Anton Faistauer

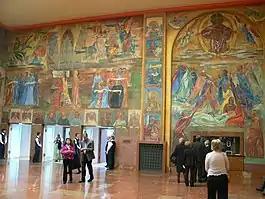
Foyer at the Salzburg Festspielhaus

Nevertheless, he was forced to do military service from 1916 to 1918 with the k.u.k.-Infanterieregiment Nr. 59; although he served unarmed, due to "unsuitability". After July 1917, he was stationed at the Heeresgeschichtliches Museum "for special purposes", where he helped organize war art exhibitions with his old friend Schiele.